Sino-Roman relations

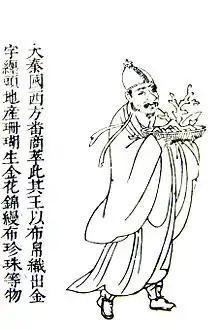
The Chinese impression of the Daqin people, from the Ming-dynasty encyclopedia "Sancai Tuhui", 1609

The Eastern Han general Ban Chao (32–102 AD), in a series of military successes which brought the Western Regions (the Tarim Basin of Xinjiang) back under Chinese control and suzerainty, defeated the Da Yuezhi in 90 AD and the Northern Xiongnu in 91 AD, forcing the submission of city-states such as Kucha and Turfan, Khotan and Kashgar (Indo-European Tocharian and Saka settlements, respectively), and finally Karasahr in 94 AD. An embassy from the Parthian Empire had earlier arrived at the Han court in 89 AD and, while Ban was stationed with his army in Khotan, another Parthian embassy came in 101 AD, this time bringing exotic gifts such as ostriches.